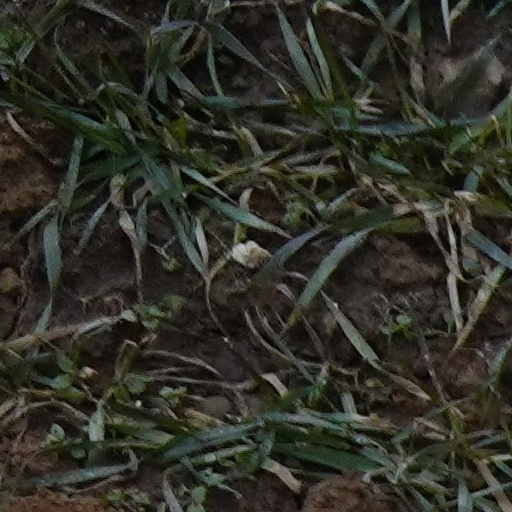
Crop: wheat